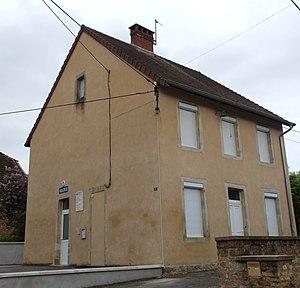
Mairie de Villerserine.